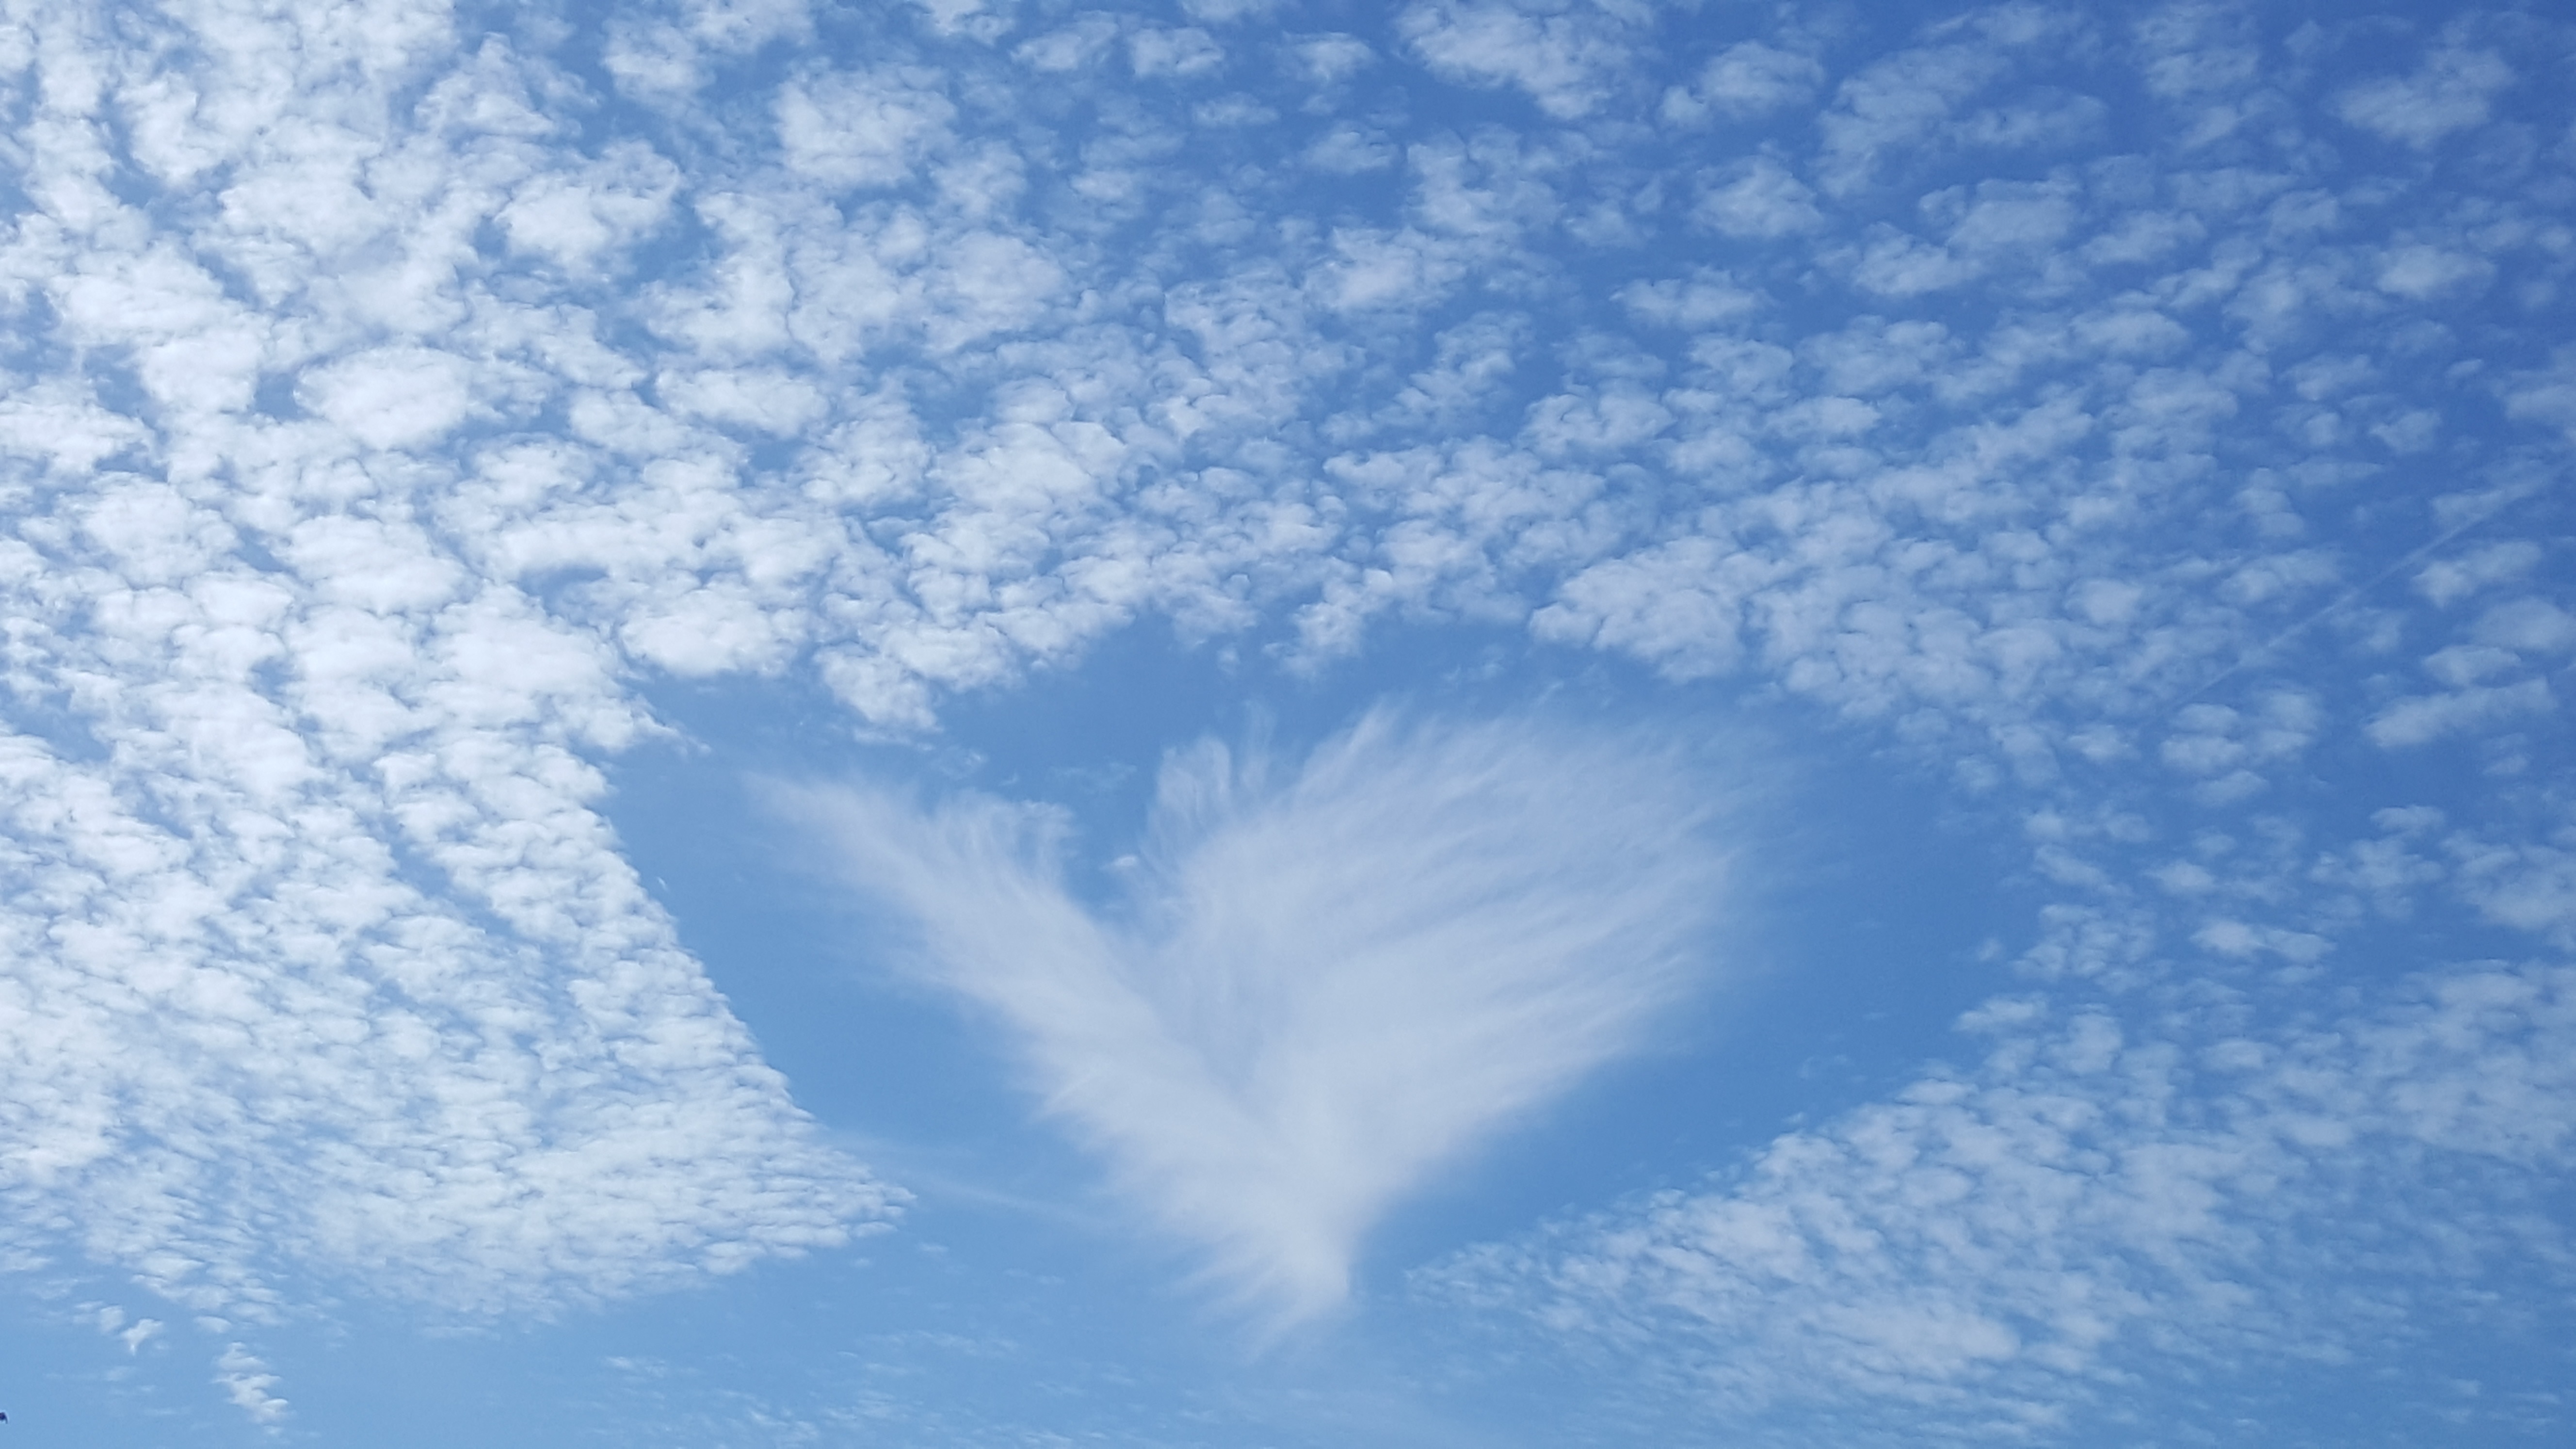
horizon, cloud, sky, sunlight, cloudy, atmosphere, daytime, line, cumulus, blue, heart shape, clouds, unusual, meteorological phenomenon, atmosphere of earth